Lenyadri

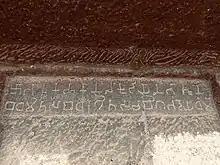
Lenyadri cave inscriptions

The current name "Lenyadri" literally means "mountain cave". It is derived from 'Lena' in Marathi meaning "cave" and 'adri' in Sanskrit meaning "mountain" or "stone". The name "Lenyadri" appears in the Hindu scripture Ganesha Purana as well as in a Sthala Purana, in association to the Ganesha legend. It is also called "Jeernapur" and "Lekhan parvat" ("Lekhan mountain").